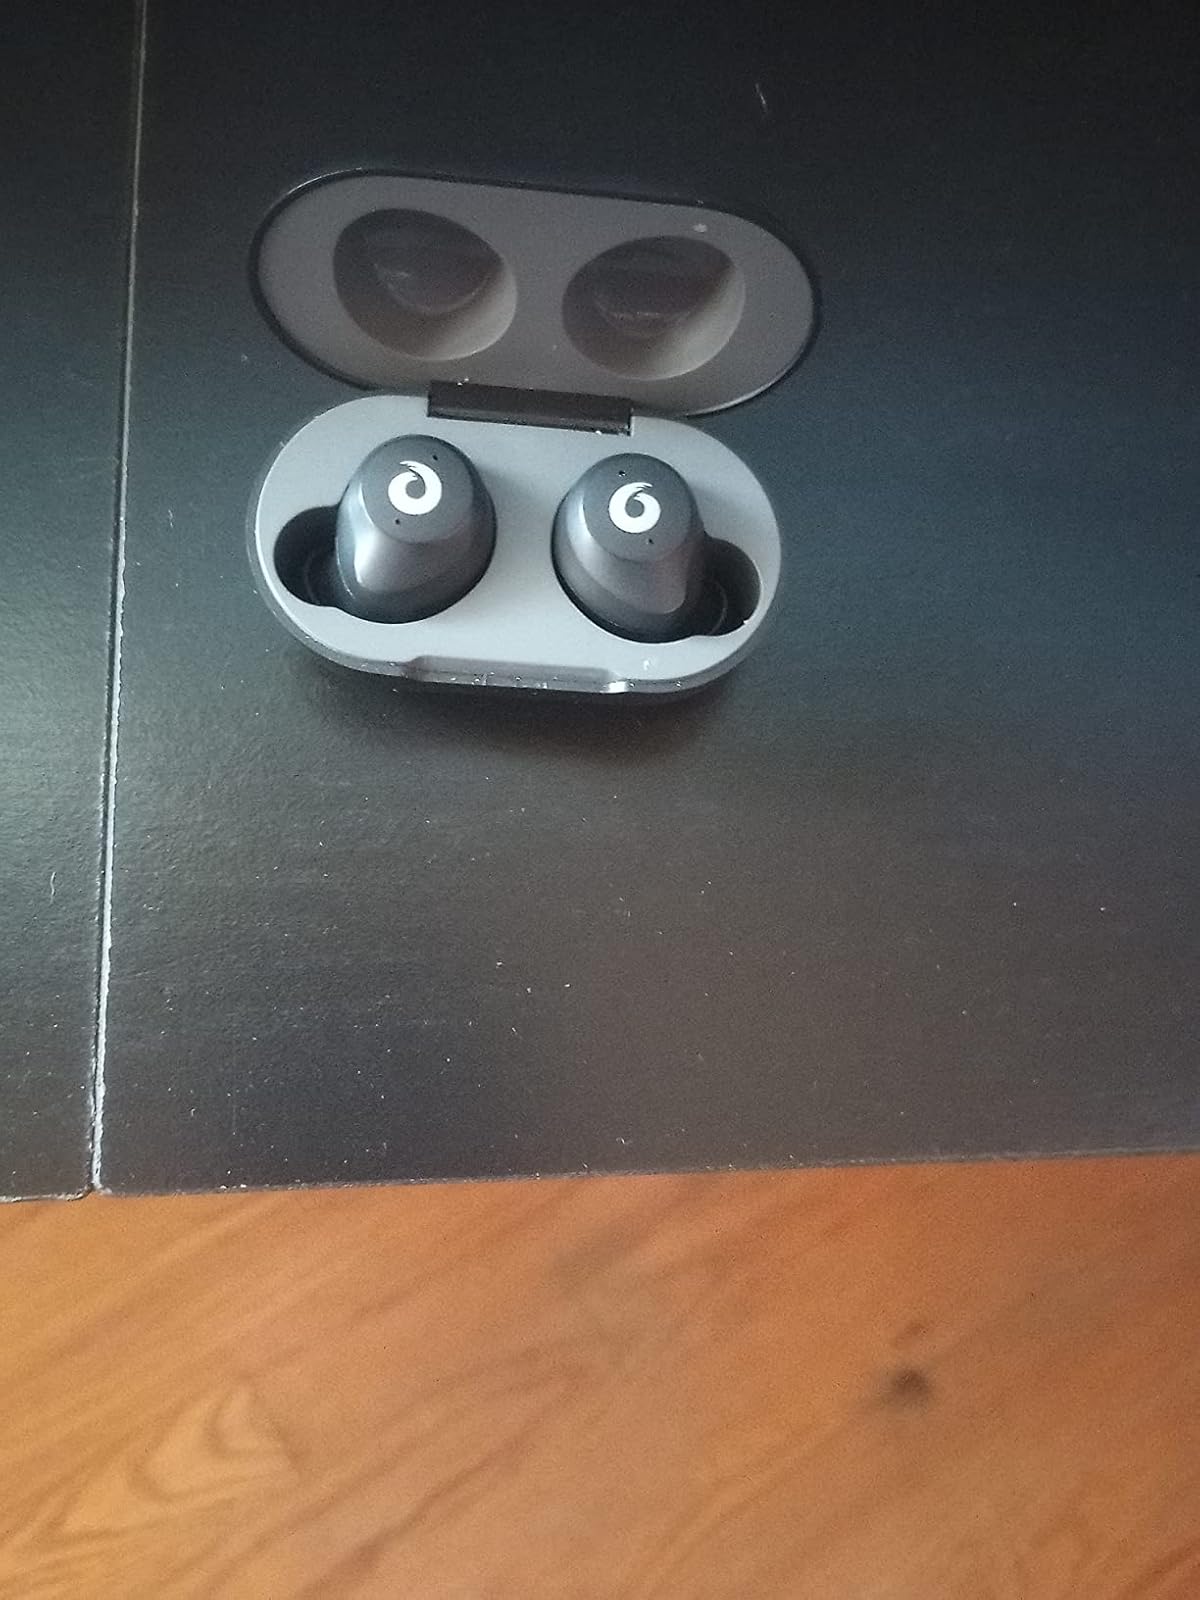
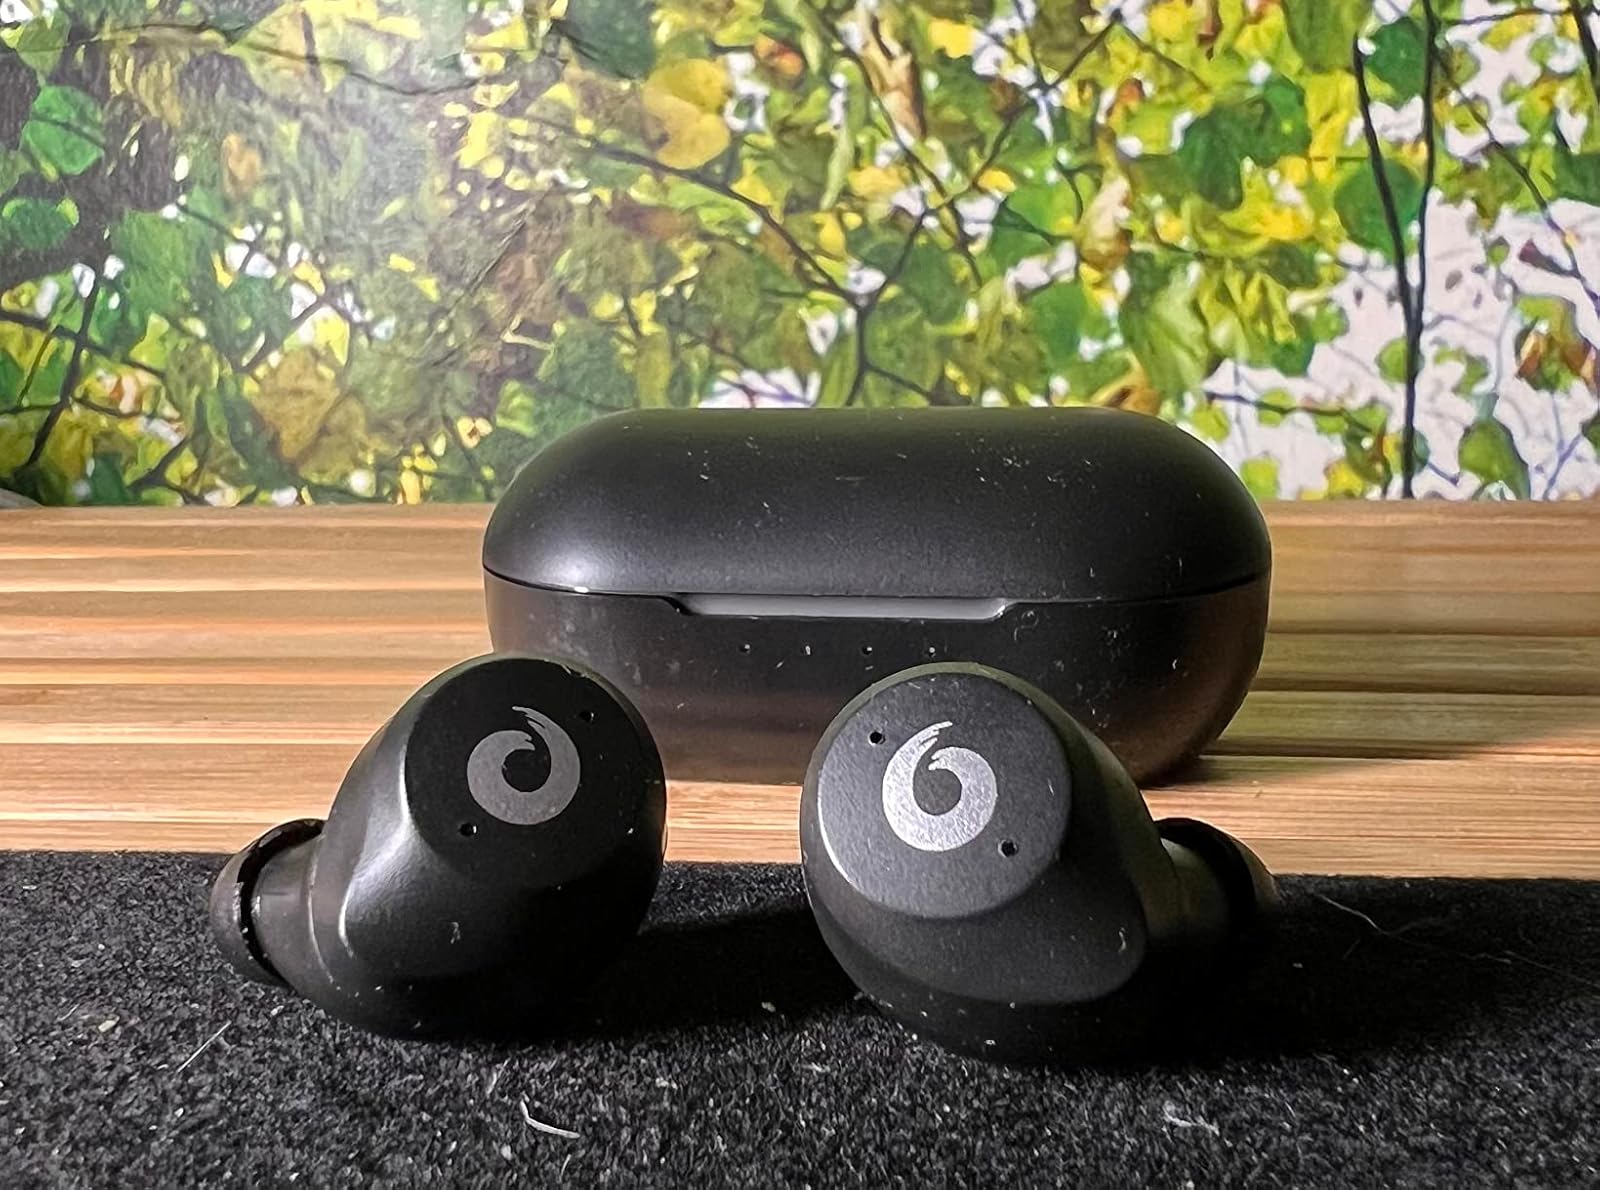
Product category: earbuds
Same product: yes